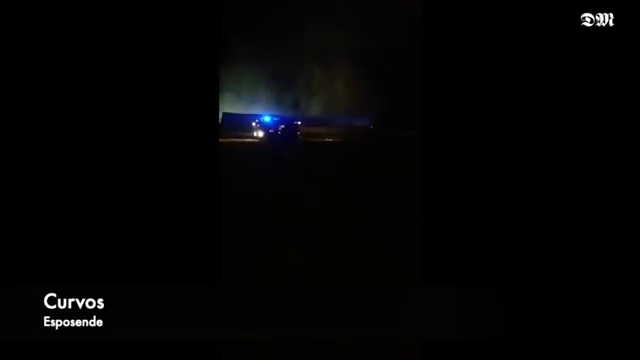
Fire: no
Smoke: yes